Louisville, Kentucky

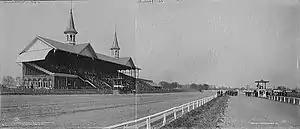
Churchill Downs in 1901

The first Kentucky Derby was held on May 17, 1875, at the Louisville Jockey Club track (later renamed Churchill Downs). The Derby was originally shepherded by Meriwether Lewis Clark Jr., the grandson of William Clark of the Lewis and Clark Expedition, and grandnephew of the city's founder George Rogers Clark. Horse racing had a strong tradition in Kentucky, whose Inner Bluegrass Region had been a center of breeding high-quality livestock throughout the 19th century. Ten thousand spectators watched the first Derby, which Aristides won.